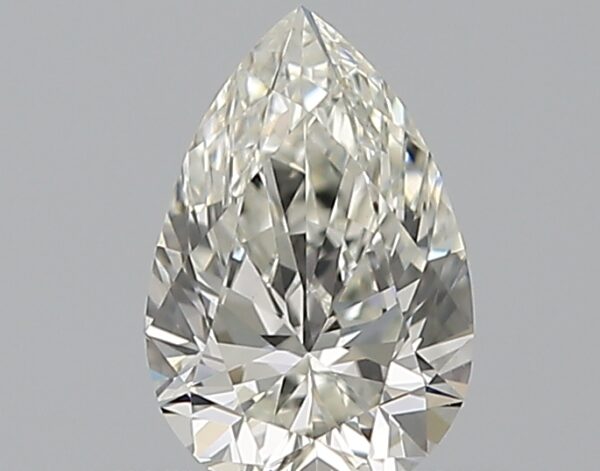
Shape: pear
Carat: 0.5
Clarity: VVS2
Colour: I
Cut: EX
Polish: EX
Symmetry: GD
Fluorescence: ST
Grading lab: GIA
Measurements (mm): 6.81 x 4.46 x 2.77